Fritz Mauthner

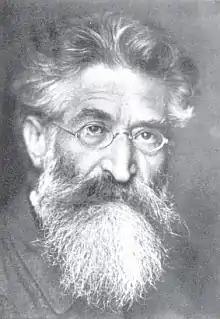

Fritz Mauthner (22 November 1849 – 29 June 1923) was an Austrian philosopher and author of novels, satires, reviews and journalistic works. He was an exponent of philosophical scepticism derived from a critique of human knowledge and of philosophy of language.